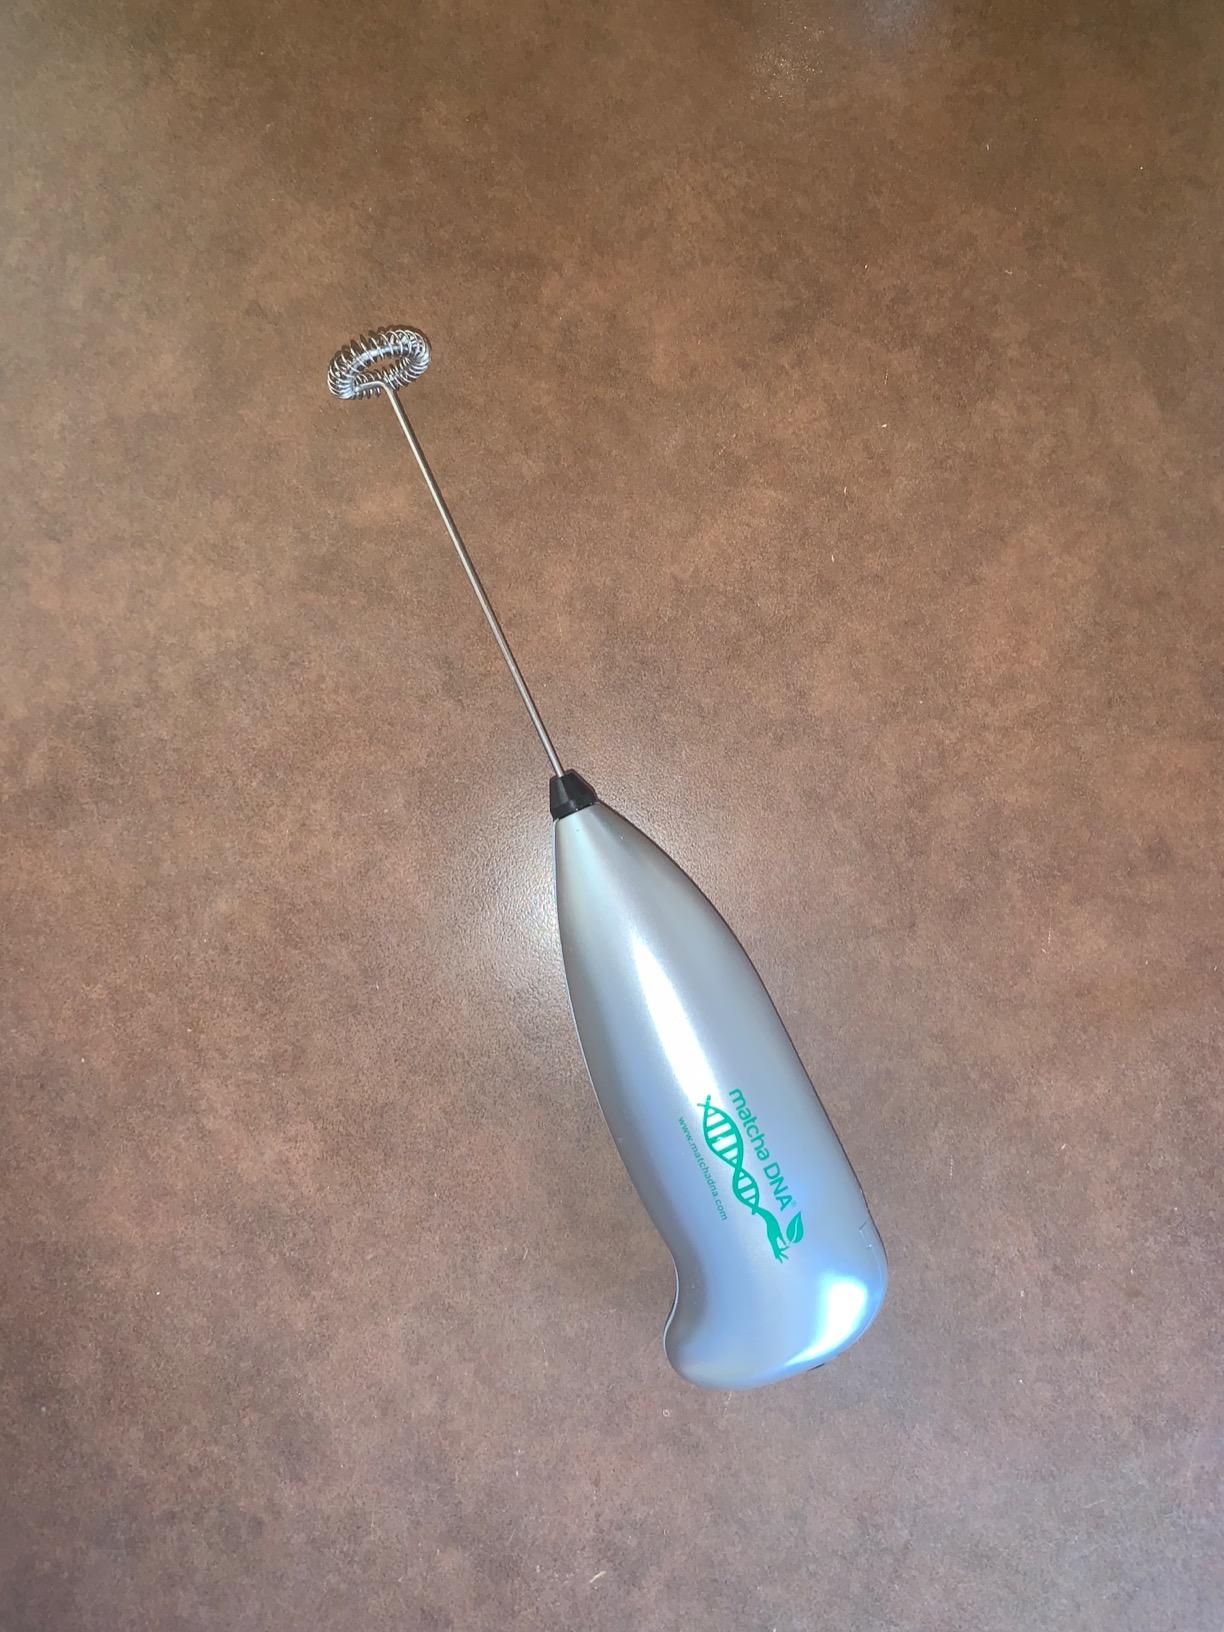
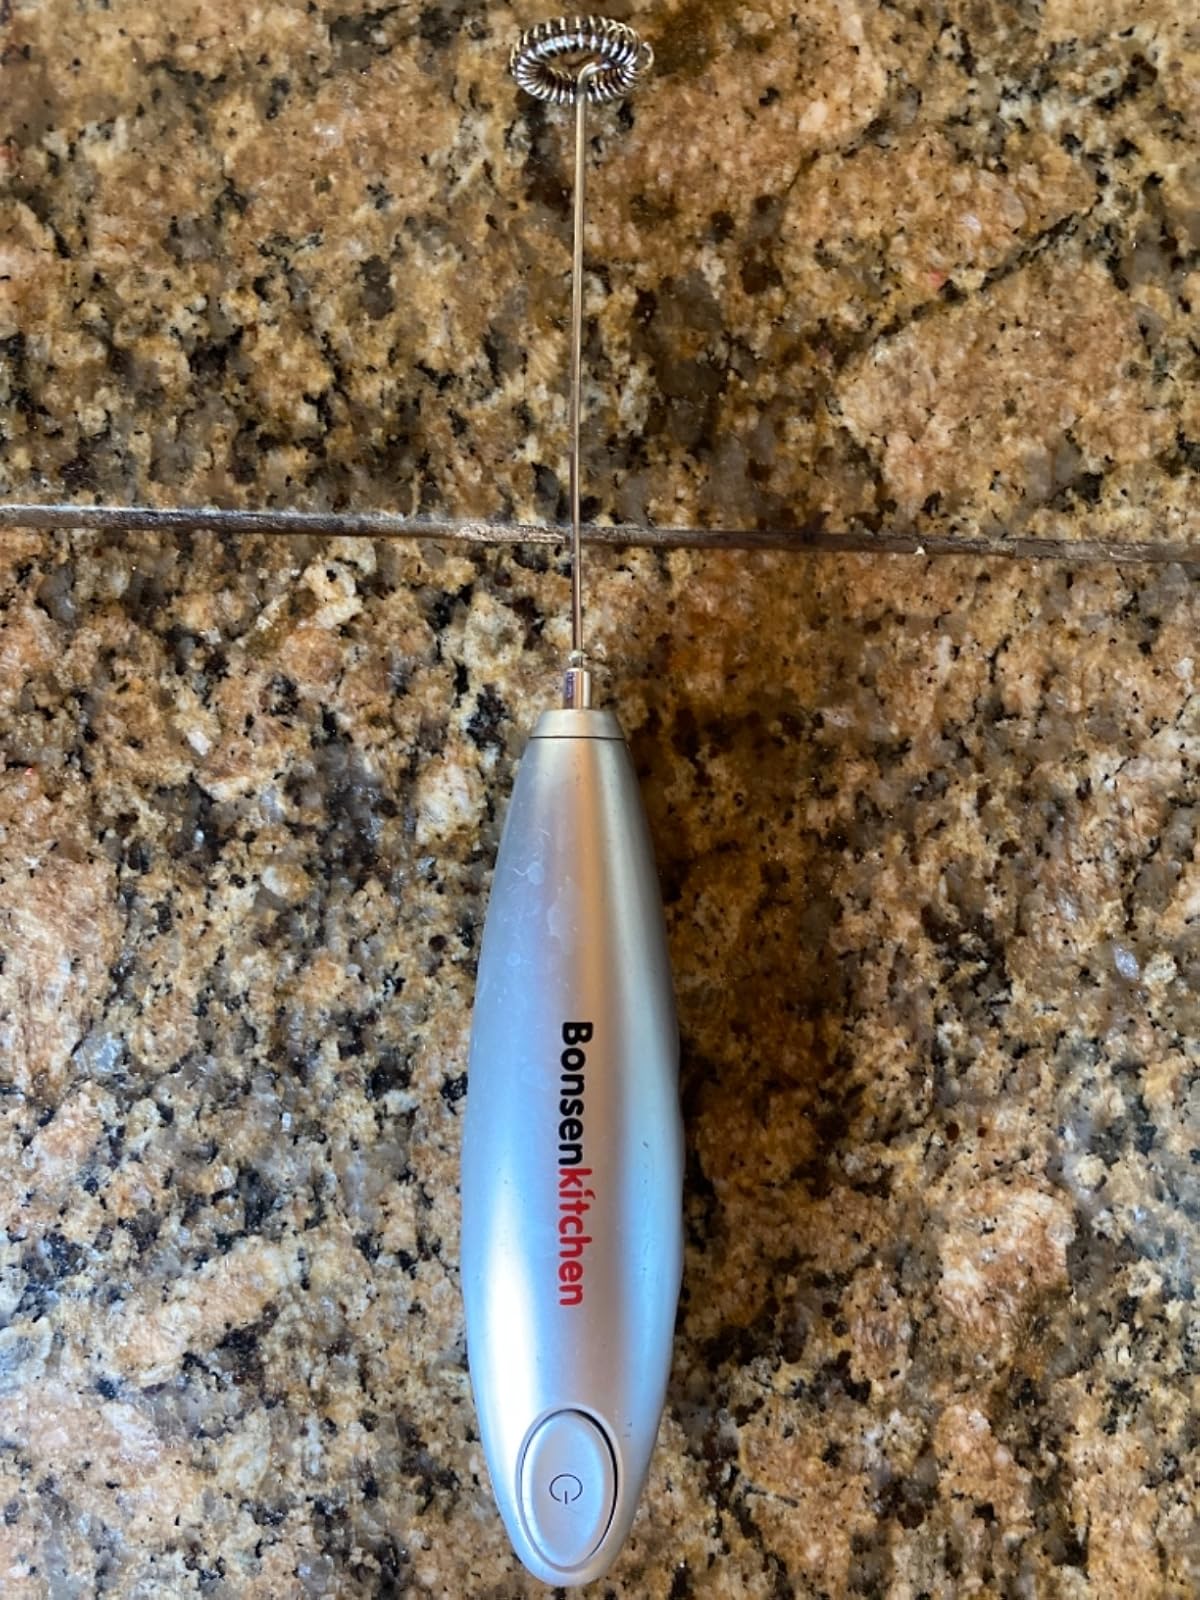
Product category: items_mixer
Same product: no